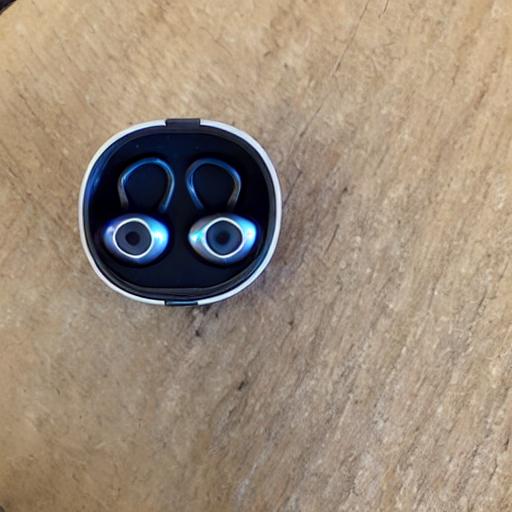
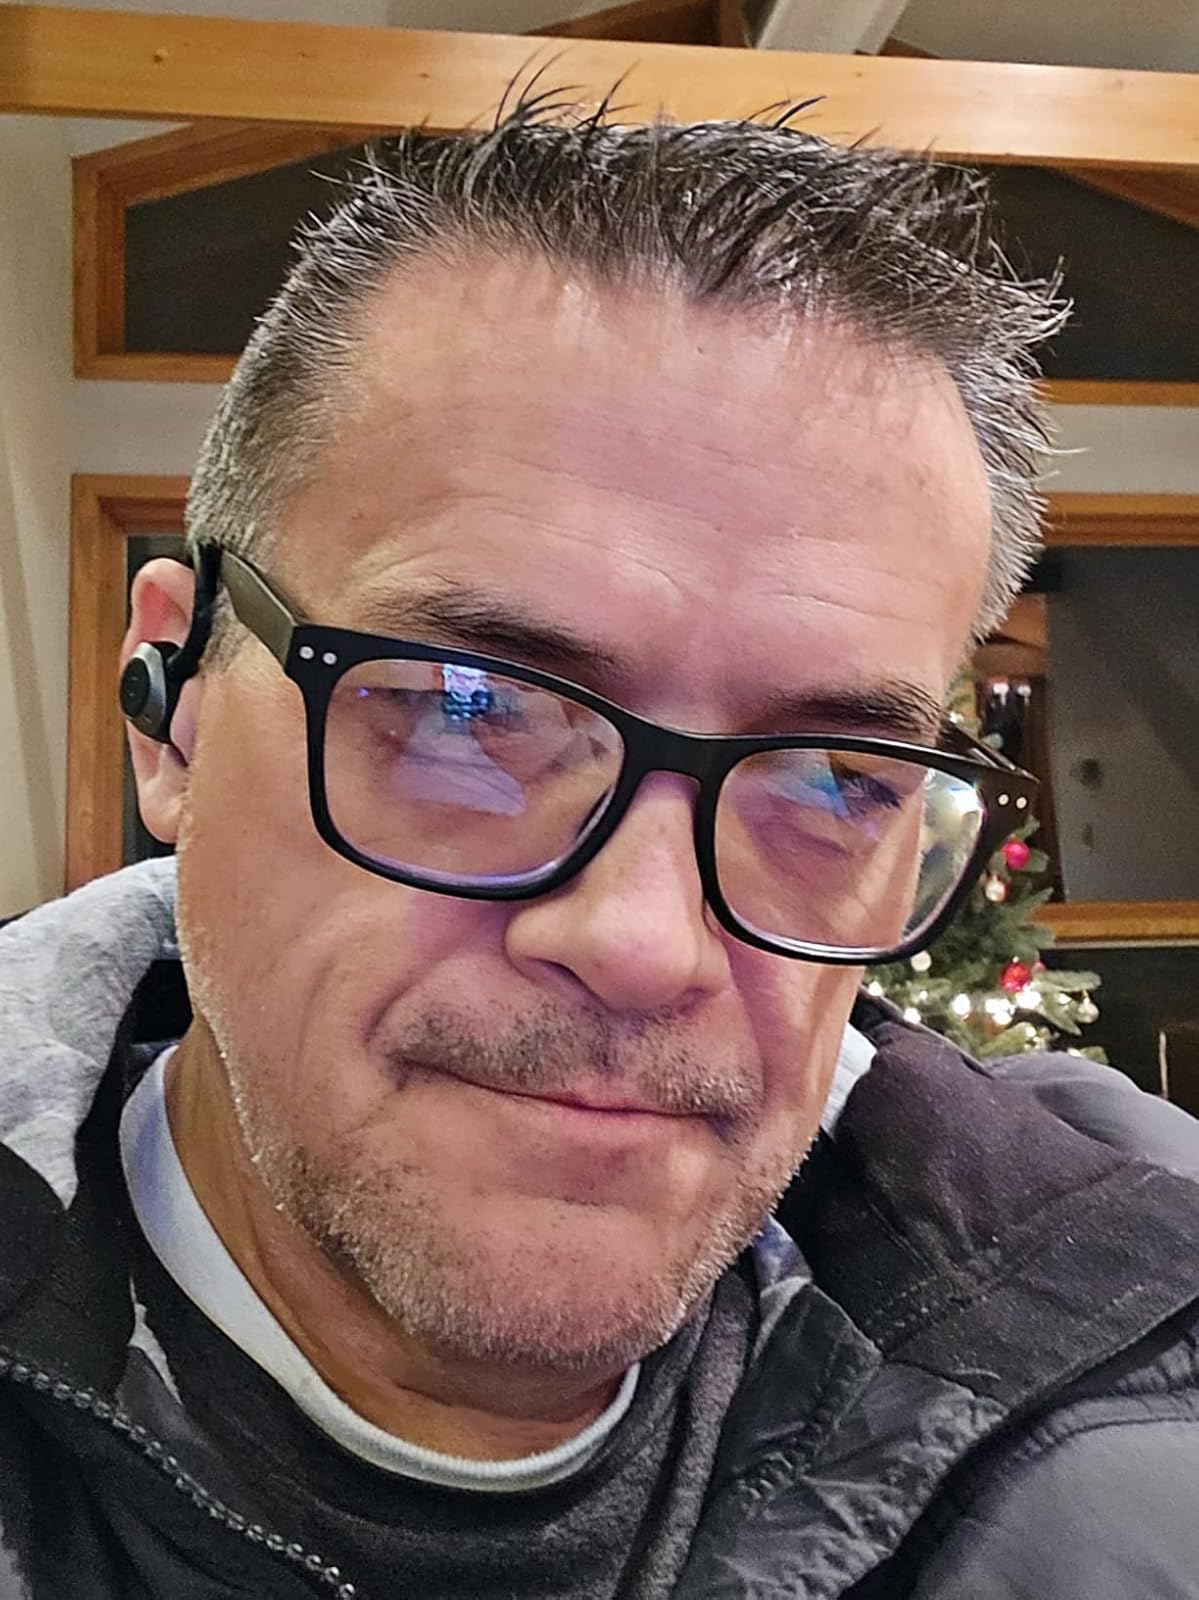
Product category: earbuds
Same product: no